Civilisation (TV series)

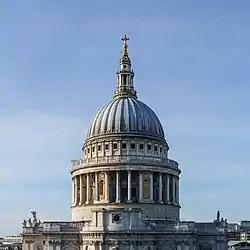
Dome of St Paul's Cathedral, London

Clark tells of new worlds in space and in a drop of water—worlds that the telescope and microscope revealed—and the new realism in the Dutch paintings of Rembrandt and other artists that took the observation of human character to a new stage of development in the 17th century.